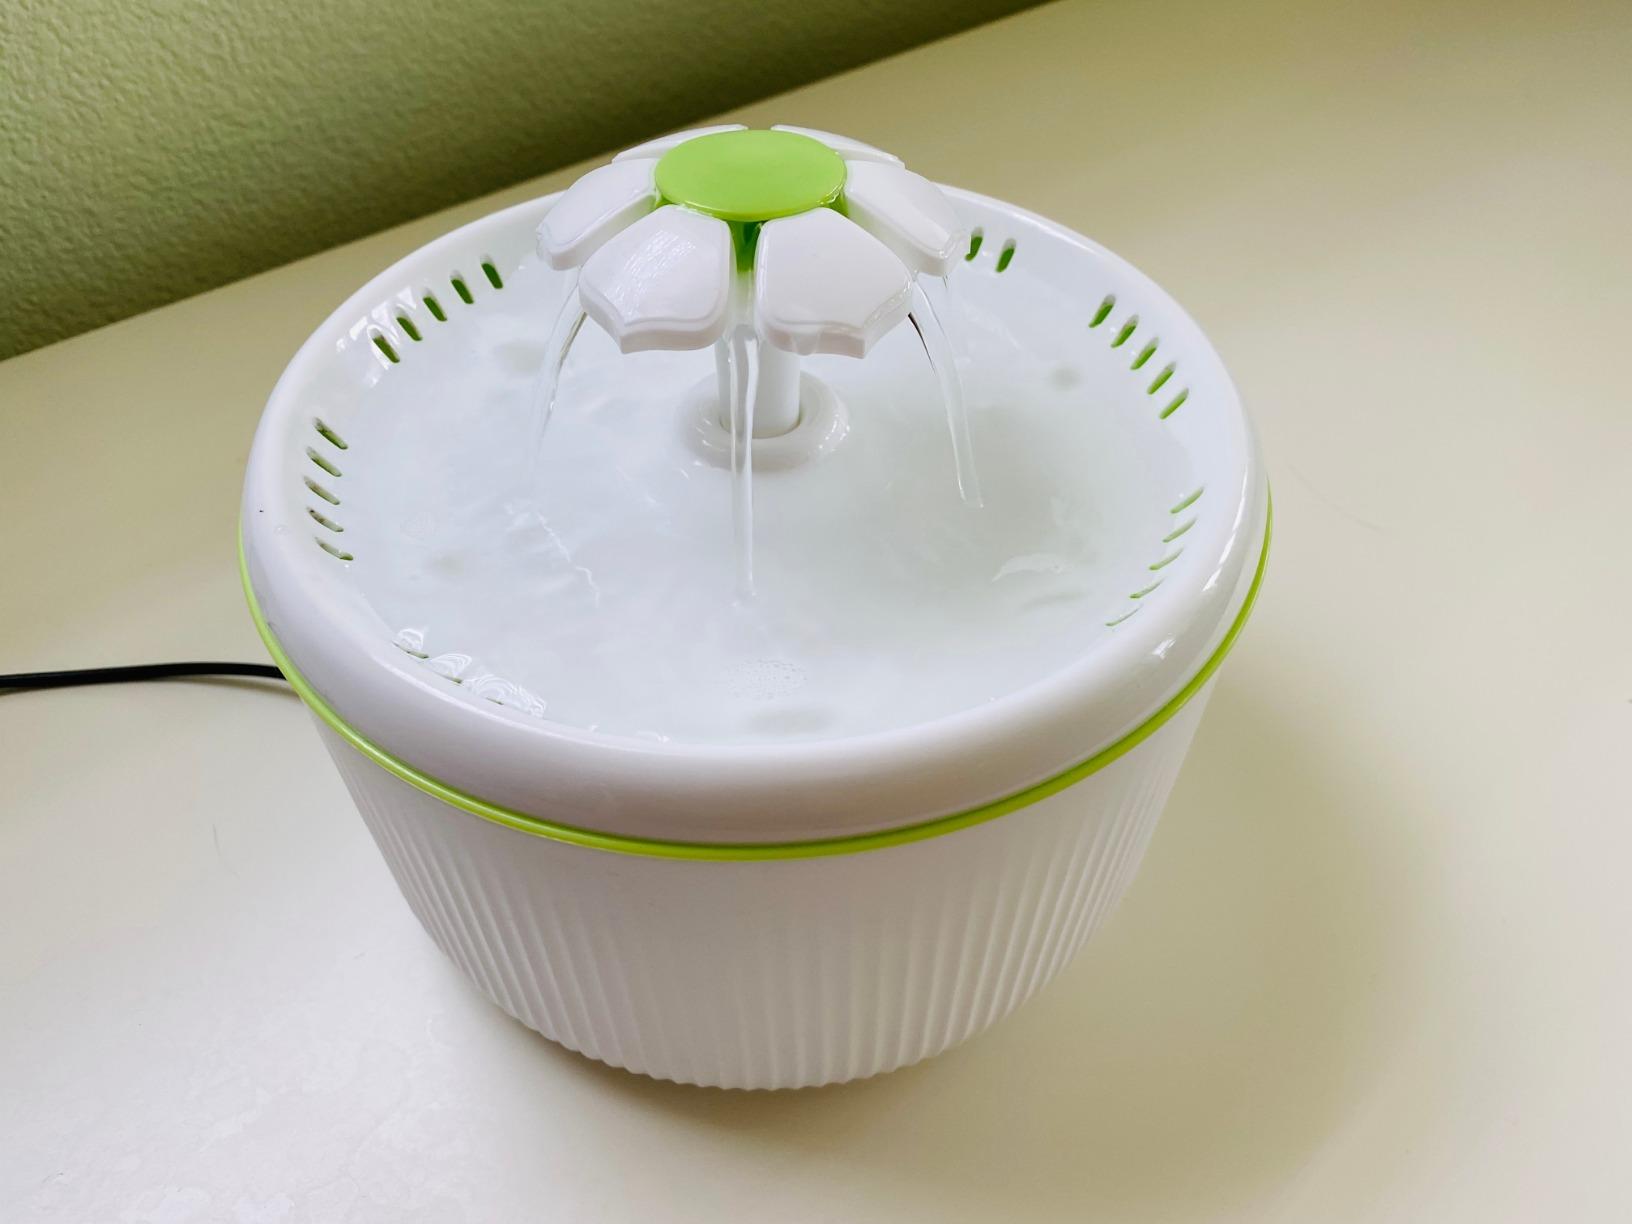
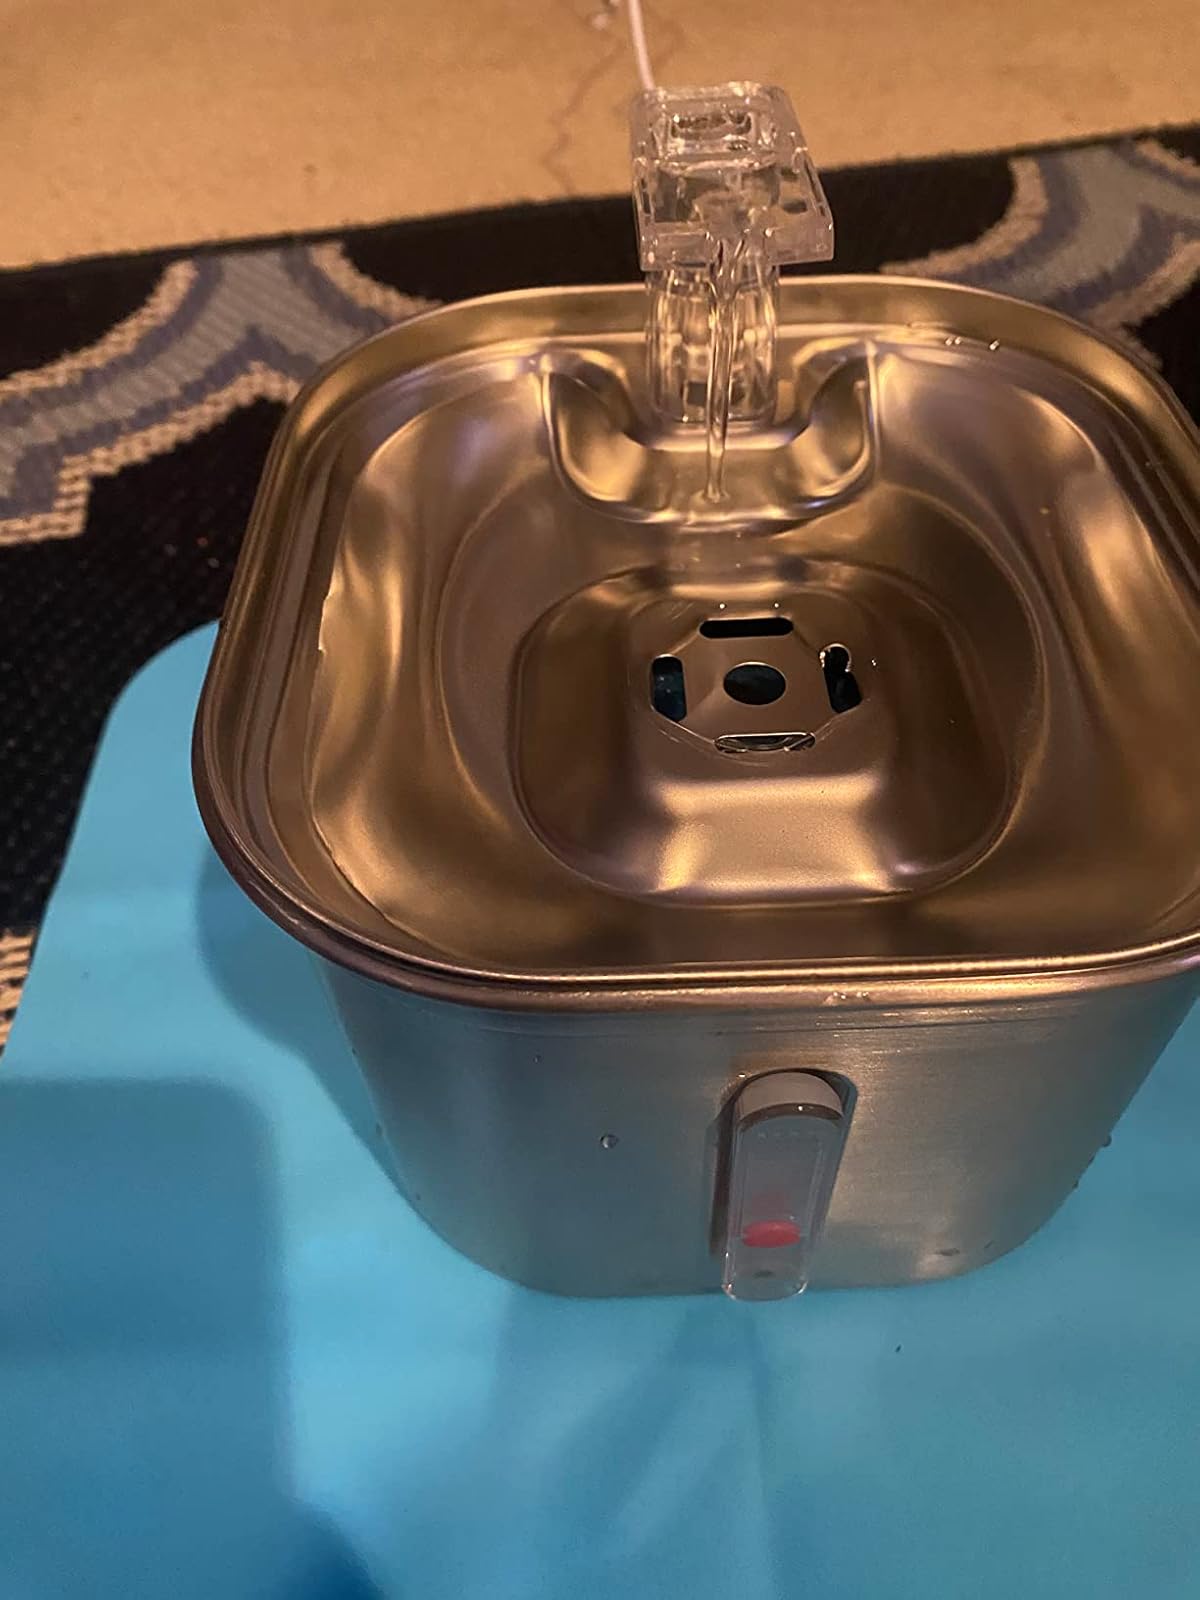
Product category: items_bowl
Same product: no